Kurt Gänzl

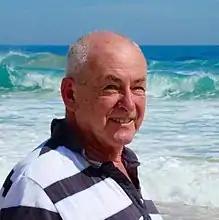
Kurt Gänzl in 2018

Kurt-Friedrich Gänzl (born 15 February 1946) is a New Zealand writer, historian and former casting director and singer best known for his books about musical theatre.